2021 Boulder shooting

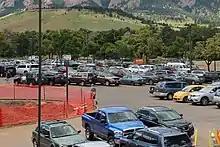
The King Soopers parking lot, where the shooting began (pictured 2016)

The shooting began shortly after when a gunman entered the parking lot of a King Soopers supermarket and began to fire at people. He was described by witnesses as wearing an "armored" vest and holding a "rifle", which turned out to be a semi-automatic Ruger AR-556 AR-15 style pistol that was used in the shooting; he also carried a 9mm semi-automatic handgun. He was first seen by employees and customers who watched him shoot at customers in the parking lot before turning and entering the store. At the time, there were at least 115 people inside the building and at least 25 others in the parking lot.